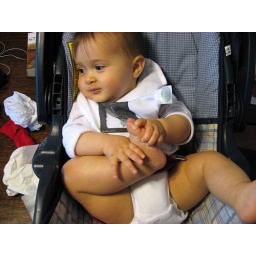
Isabella had to sit in the car seat to eat while visiting Grandma and Grandpa Scott